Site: brandenburg
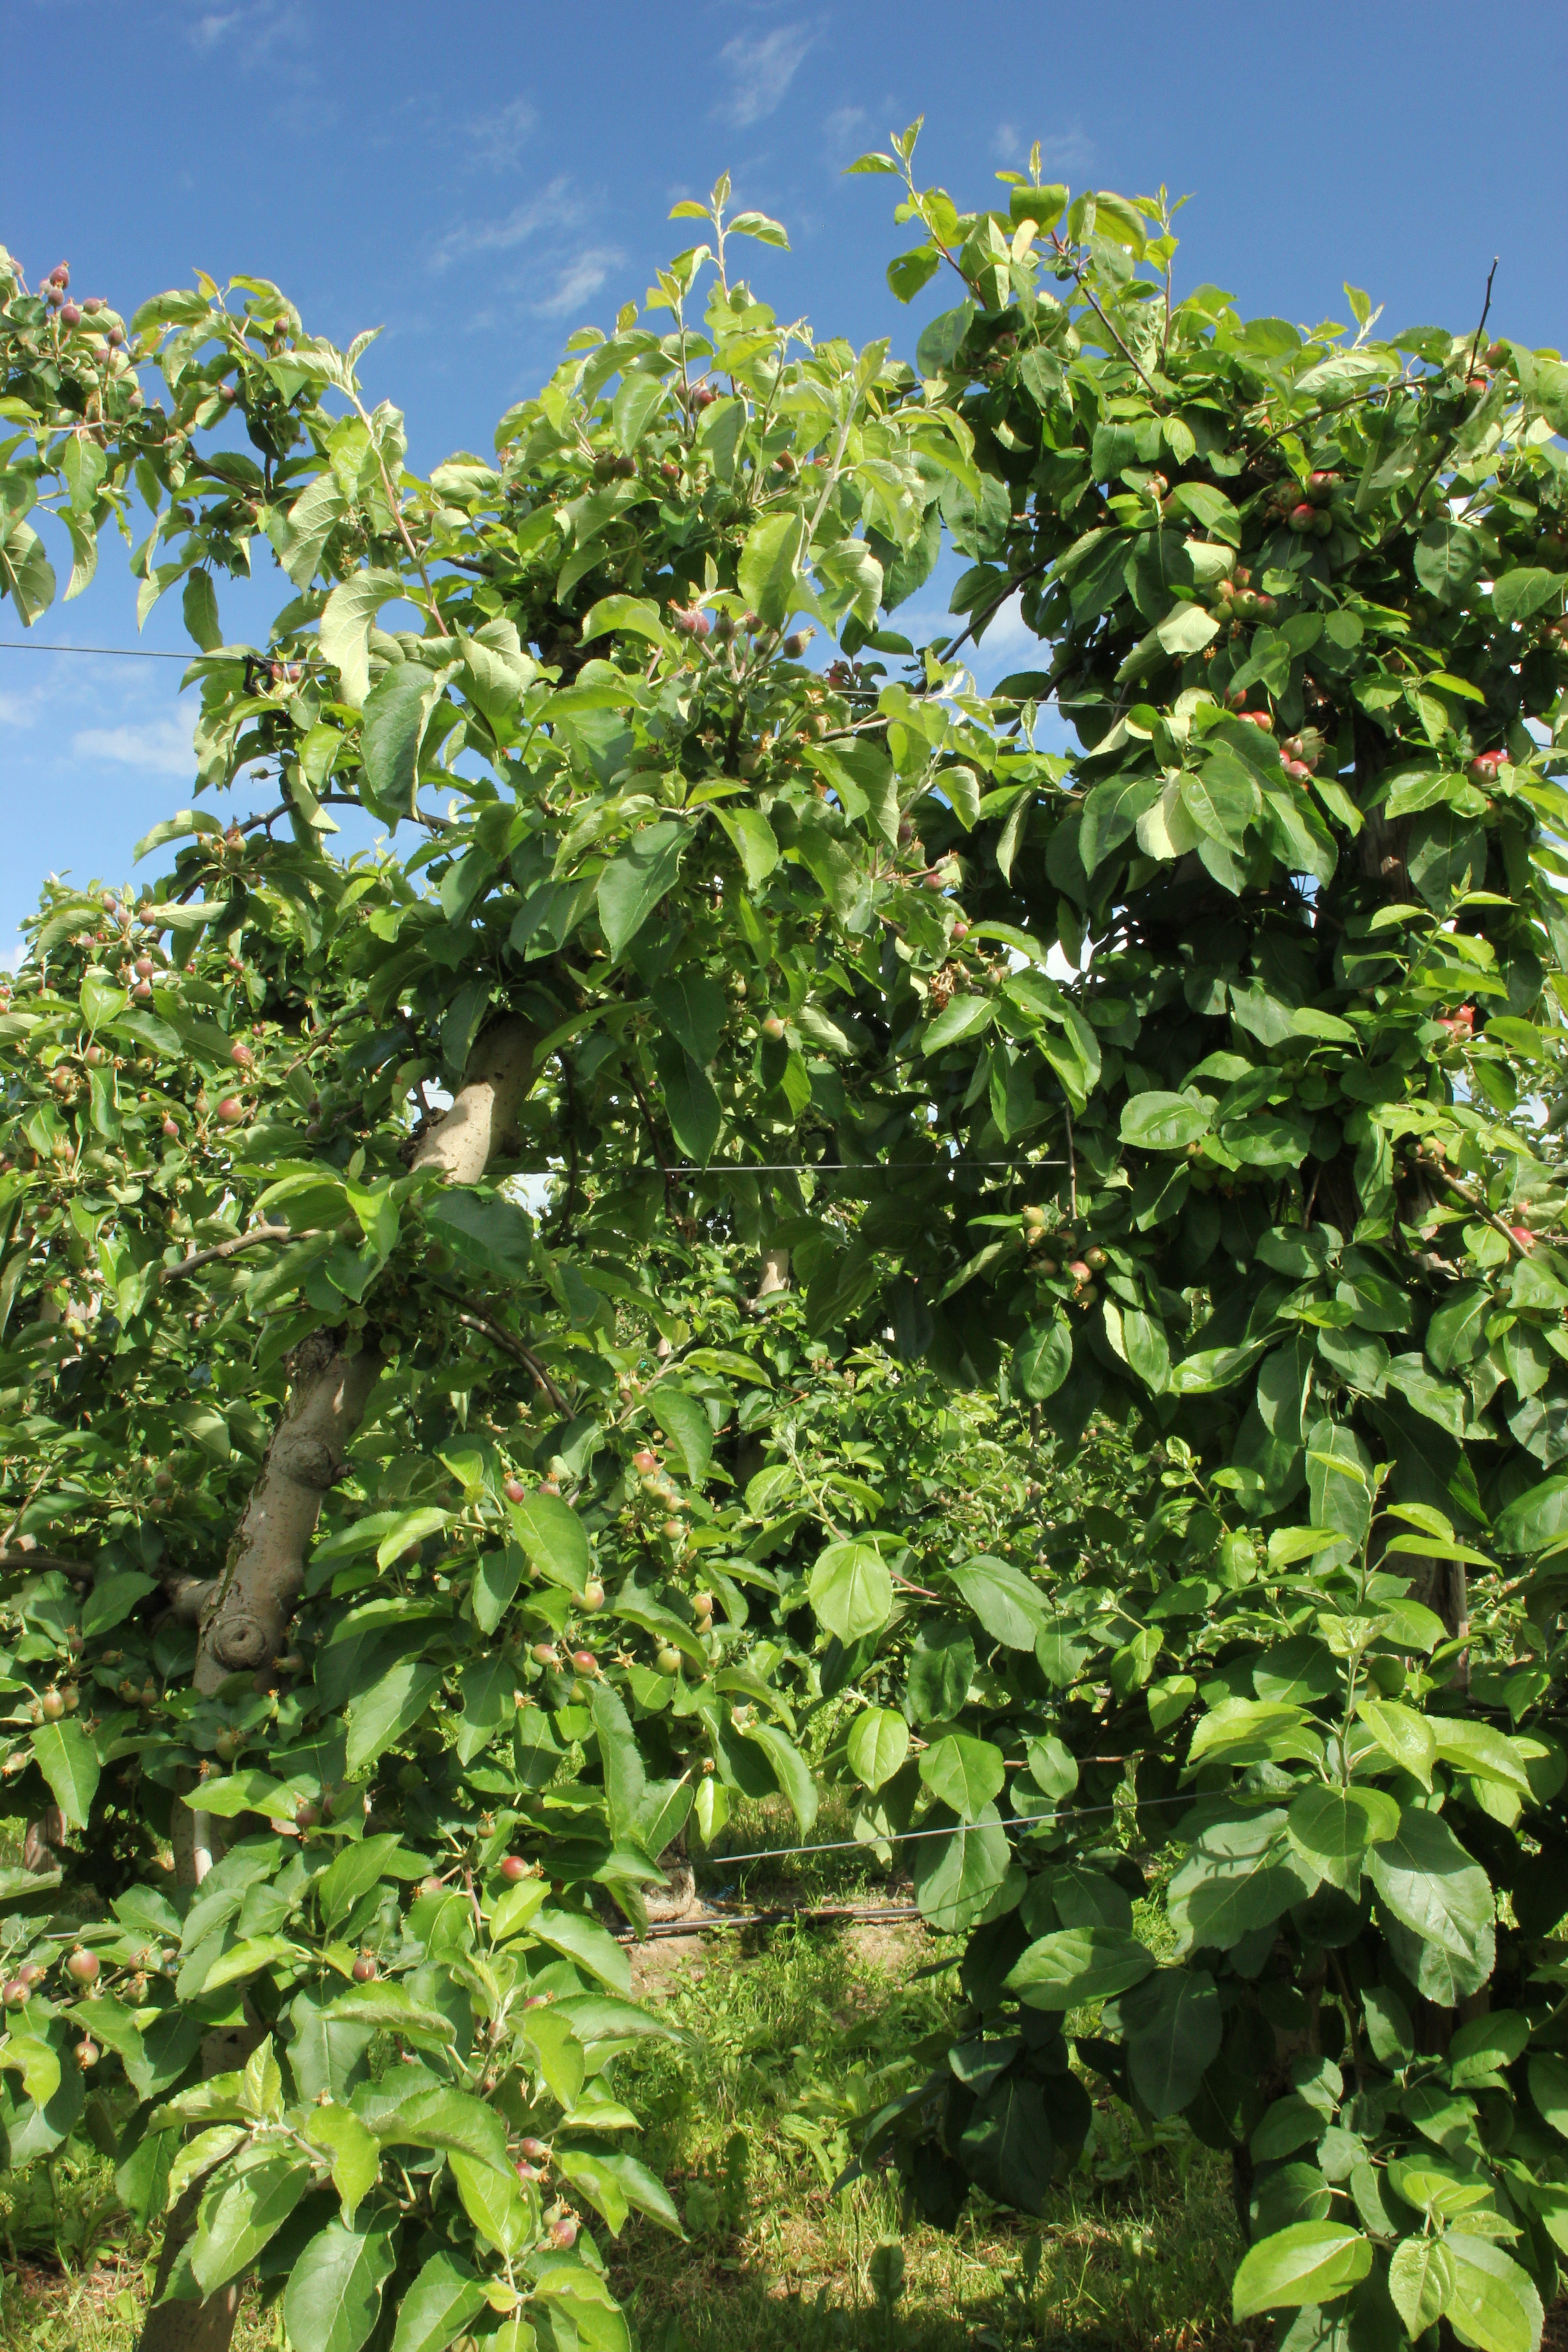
Growth stage (BBCH 72): Development of fruit